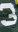
Number: 3